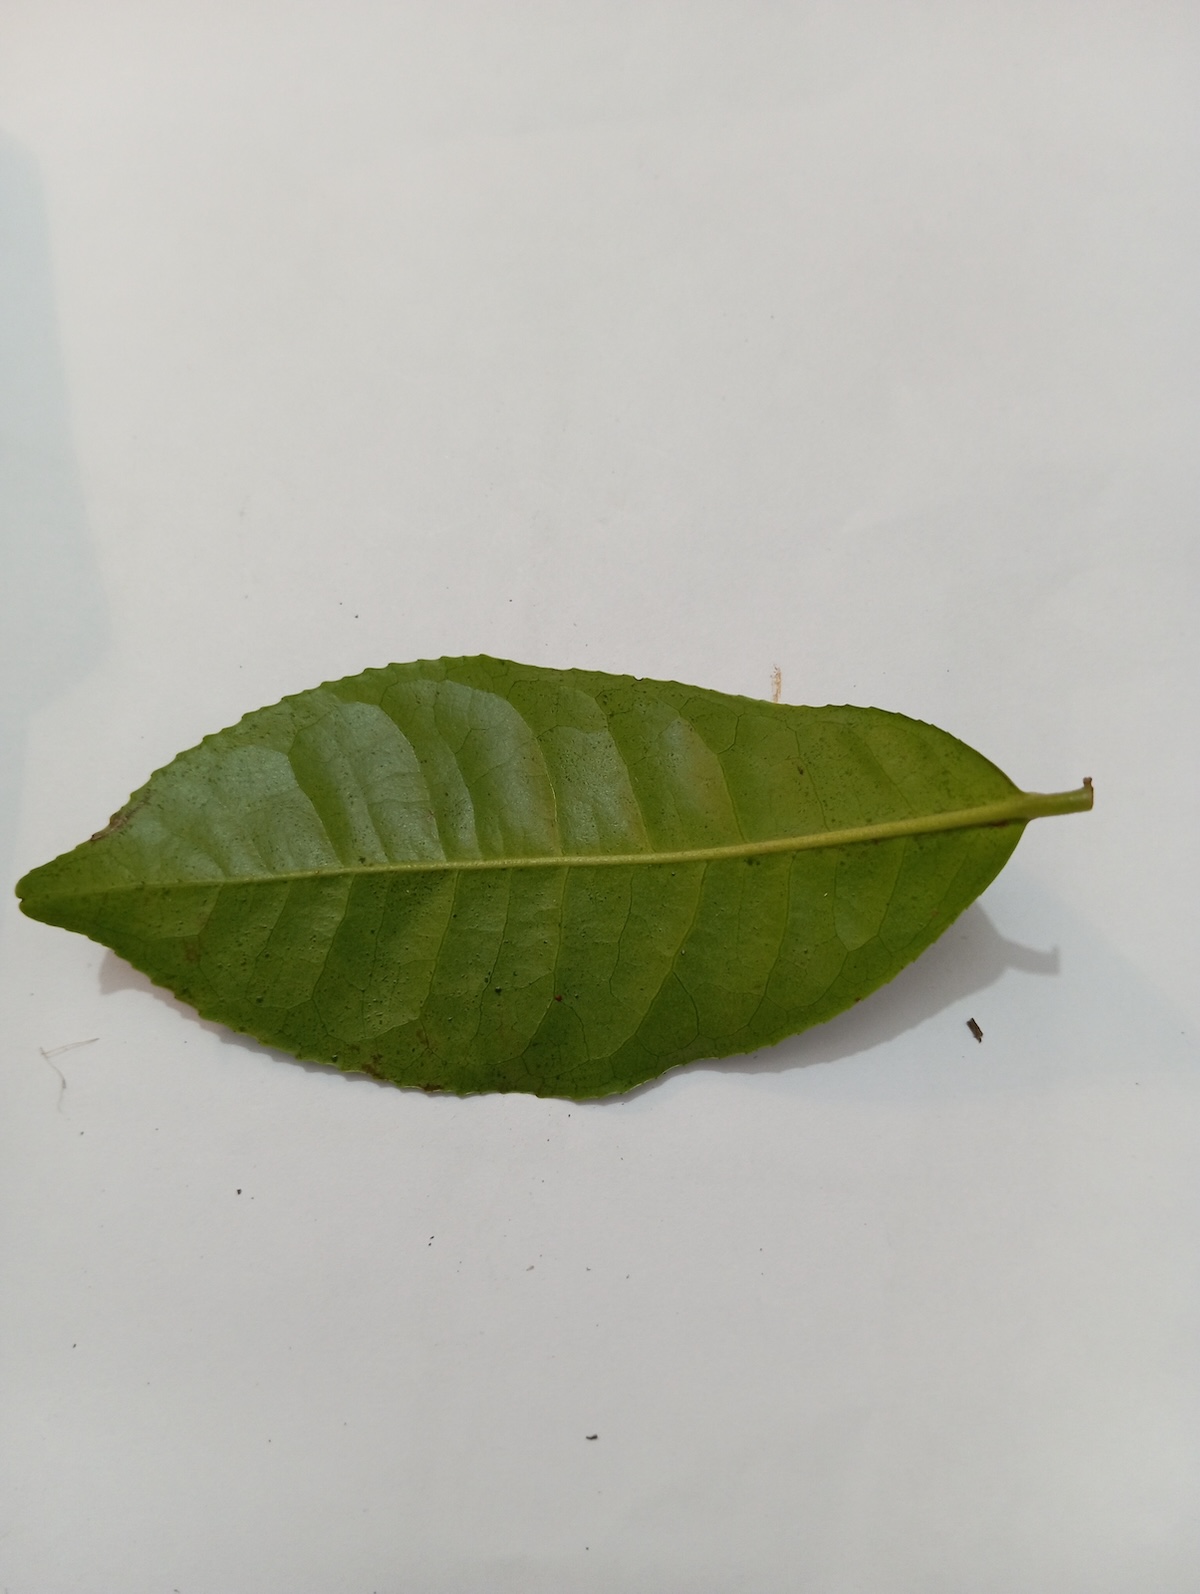
Label: Healthy leaf